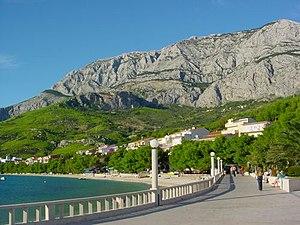
Le Biokovo, aussi appelé Bijakova, est une chaîne de montagne côtière de la mer Adriatique composant les Alpes dinariques, située en Croatie. Elle culmine au Sveti Jure, à 1 762 mètres d'altitude. Une partie du massif est classée en réserve naturelle sur une superficie de 196 km².
Les Alpes dinariques ou Dinarides sont un massif montagneux des Balkans occidentaux qui doivent leur nom au mont Dinara. Elles s'élèvent entre la plaine de Pannonie au nord-est et la mer Adriatique au sud-ouest, en plusieurs chaînes montagneuses orientées principalement selon un axe nord-ouest/sud-est, de la Slovénie au nord de l'Albanie où culmine leur plus haut sommet, à 2 692 mètres d'altitude : le Maja Jezercë. Elles couvrent au total six pays reconnus internationalement, auxquels peut s'ajouter le Kosovo. La plus grande ville est Sarajevo, capitale de la Bosnie-Herzégovine. Trois climats distincts influencent le massif : méditerranéen à l'ouest, montagnard au centre, où le relief est le plus élevé, et continental à l'est.